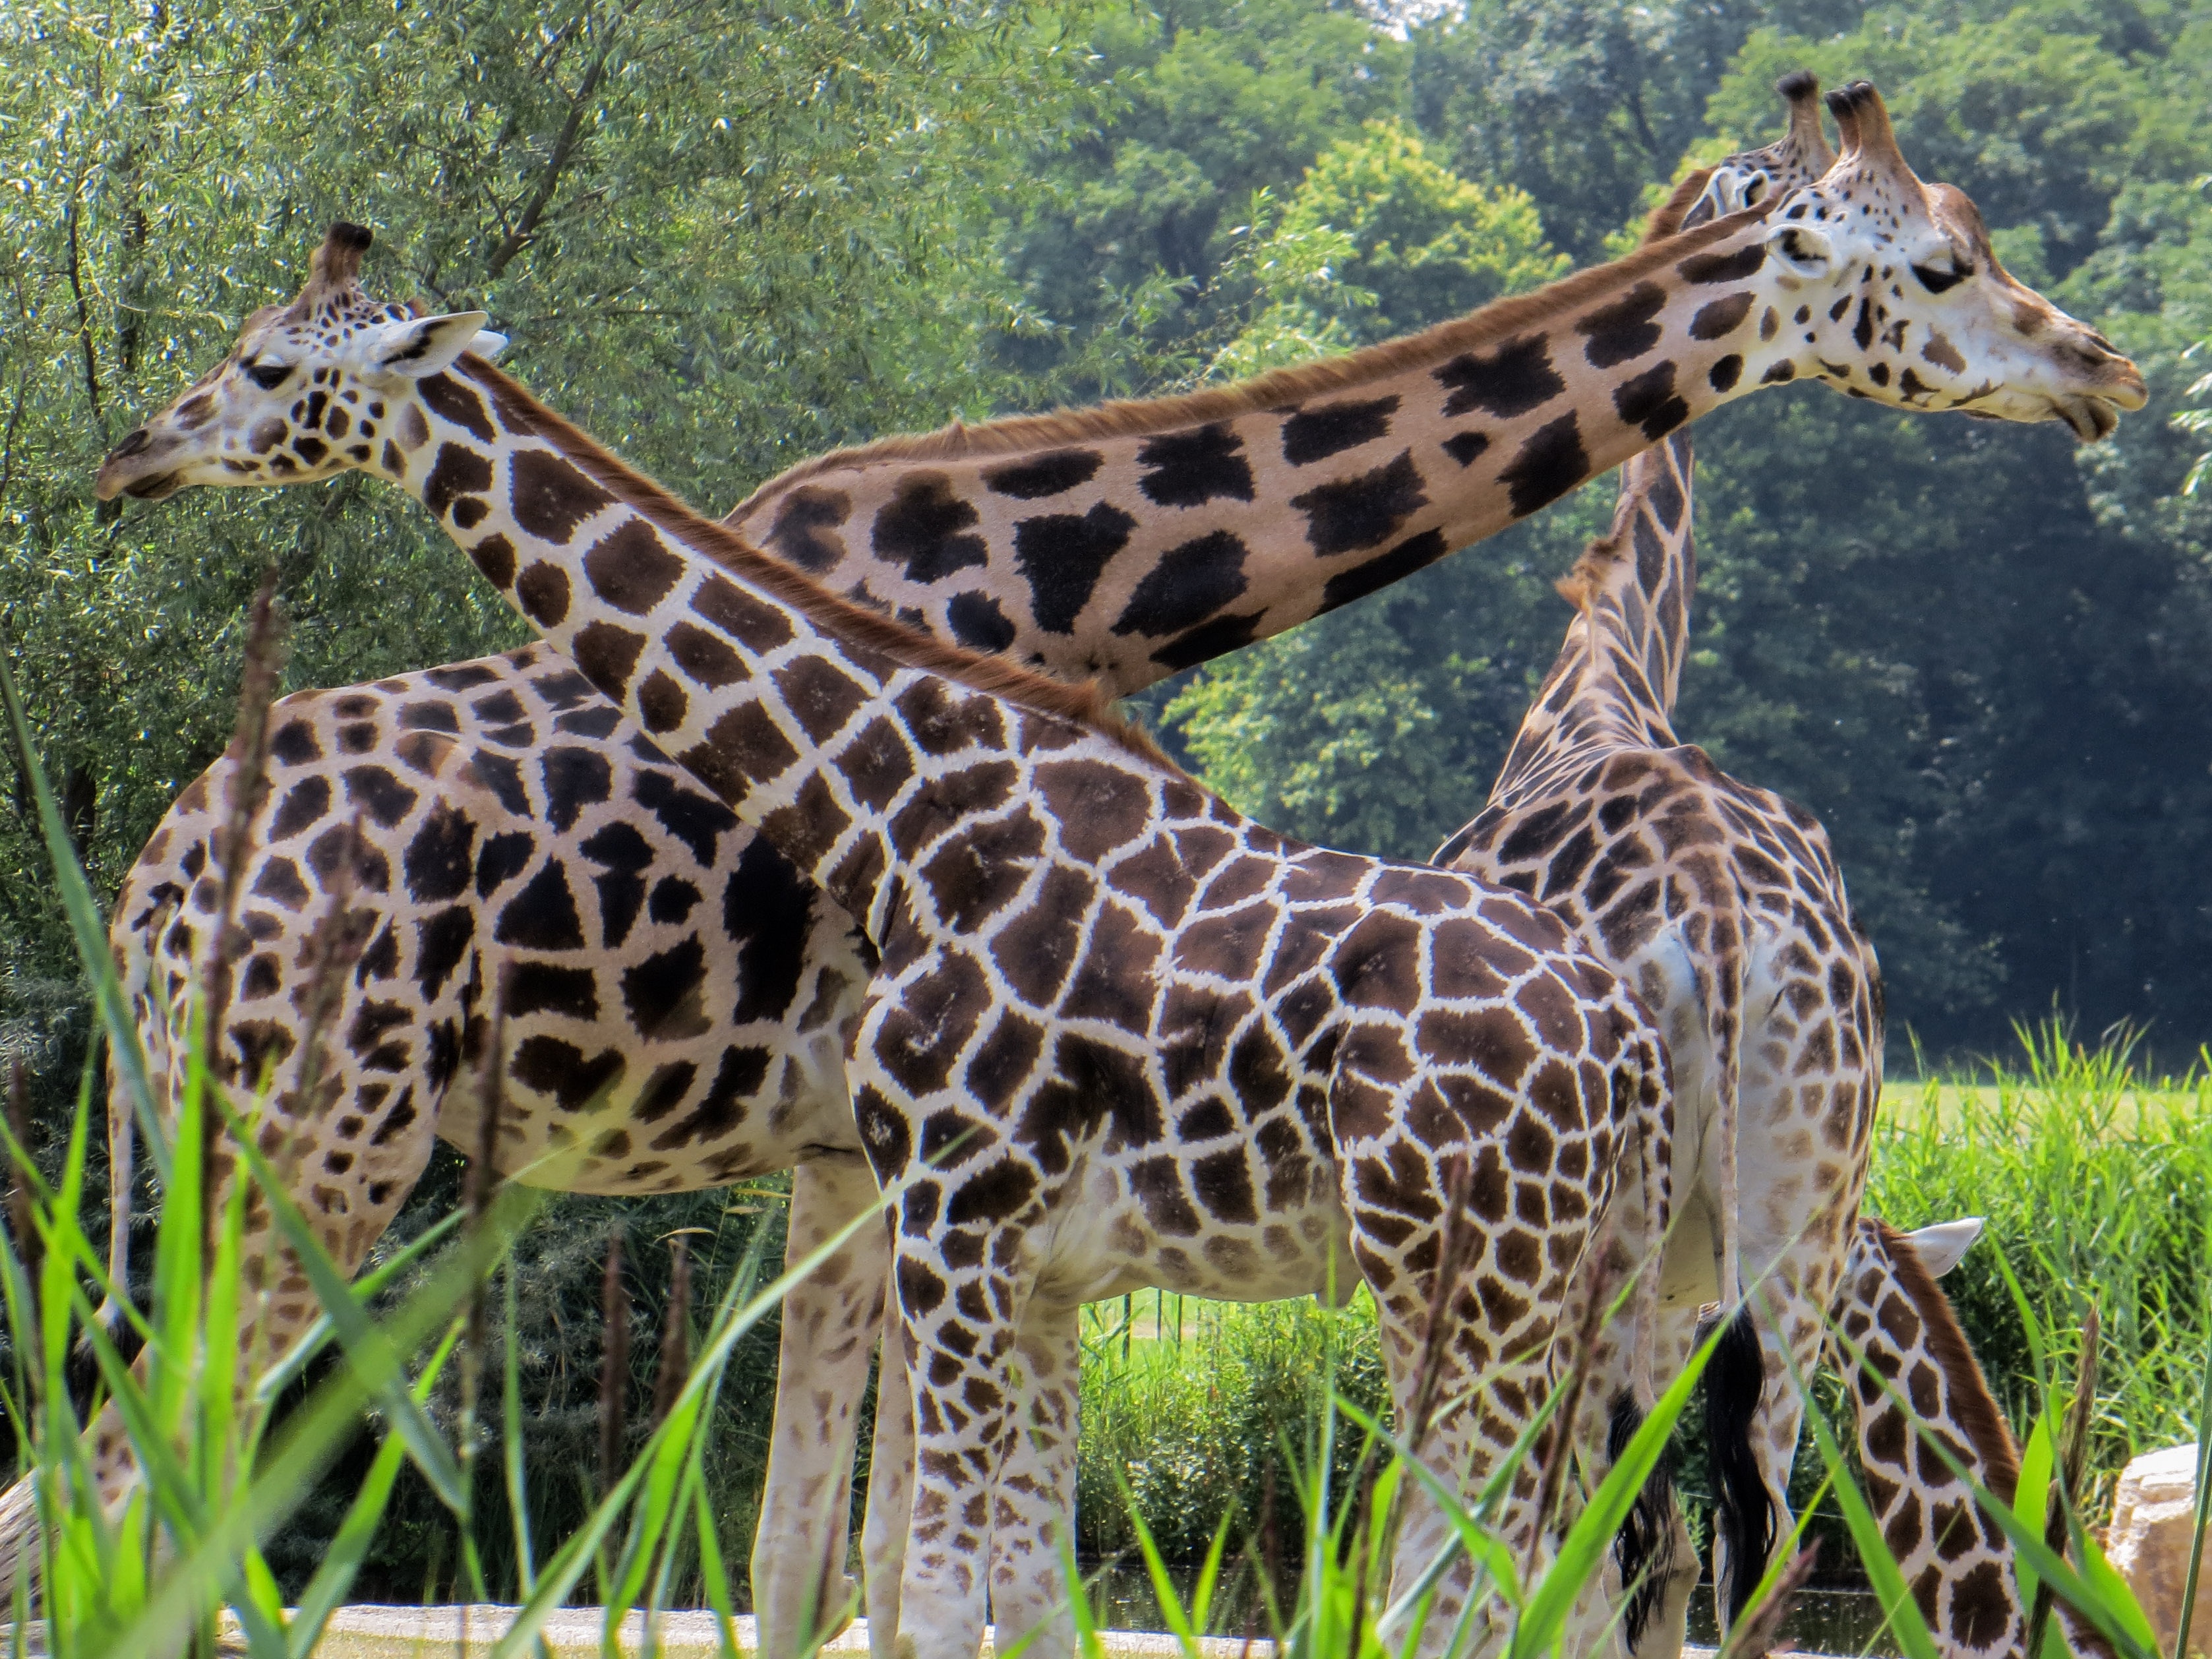
wildlife, mammal, fauna, giraffe, neck, animals, vertebrate, giraffes, safari, giraffidae